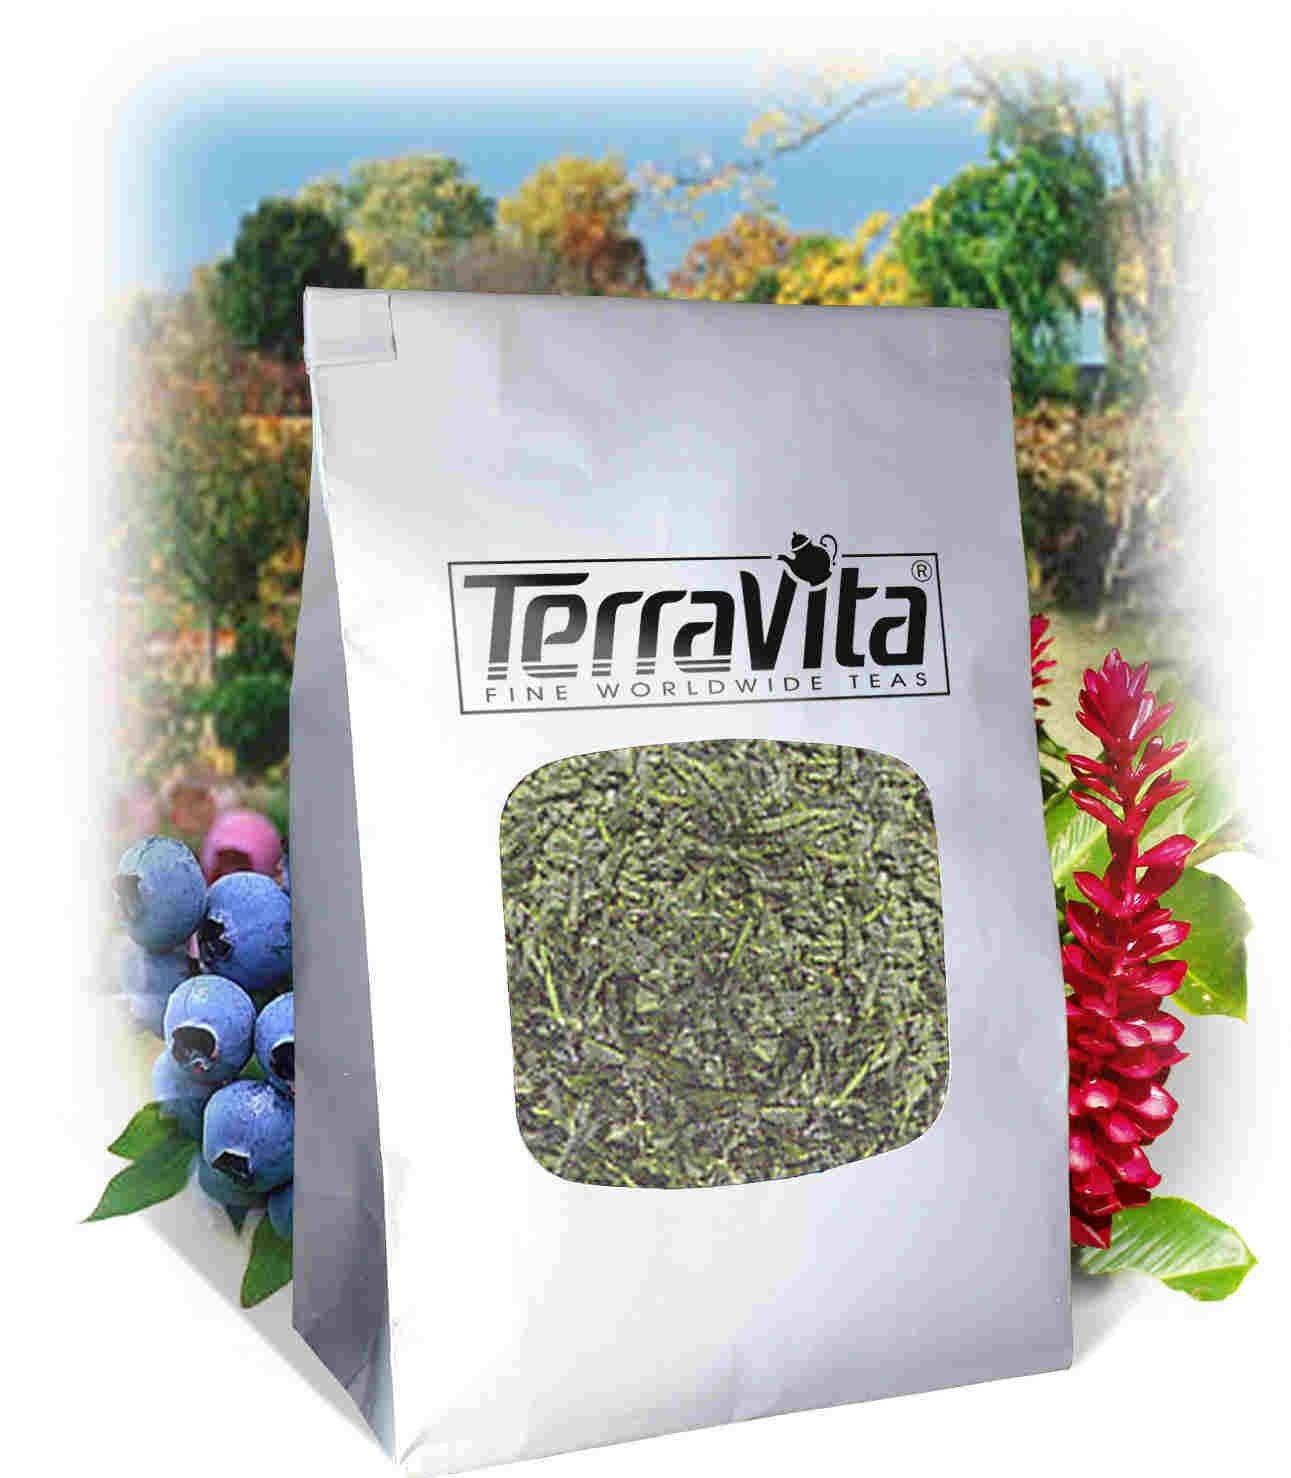
Item Name: Blue Cohosh Tea (Loose) (8 oz, ZIN: 514707)
Bullet Point 1: Blue Cohosh Tea (Loose) (8 oz, ZIN: 514707)
Bullet Point 2: No fillers.
Bullet Point 3: Manufacturer: TerraVita
Bullet Point 4: Size: 8 oz
Bullet Point 5: Loose Leaf Herbal Tea - Packed in a convenient upright pouch!
Product Description: Blue Cohosh Tea (Loose) (8 oz, ZIN: 514707)<BR><BR>Packaged in the United States in a GMP certified facility (Good Manufacturing Practice).<BR><BR>No fillers.<BR><BR>Manufacturer: TerraVita<BR><BR>Size: 8 oz<BR><BR>Loose Leaf Herbal Tea - Packed in a convenient upright pouch!<BR><BR>Ingredients: Blue Cohosh
Value: 8.0
Unit: Ounce

Price: 29.07